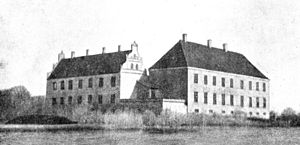
Fredede bygninger i Faaborg-Midtfyn Kommune
Fjællebro er en gammel hovedgård, den nævnes i 1462 for første gang. Fjællebro ligger i Herringe Sogn, Sallinge Herred, Ringe Kommune. Hovedbygningen er opført i 1622
Denne liste over fredede bygninger i Faaborg-Midtfyn Kommune viser alle fredede bygninger i Faaborg-Midtfyn Kommune, bortset fra kirker. Listen bygger på data fra Kulturarvsstyrelsen.